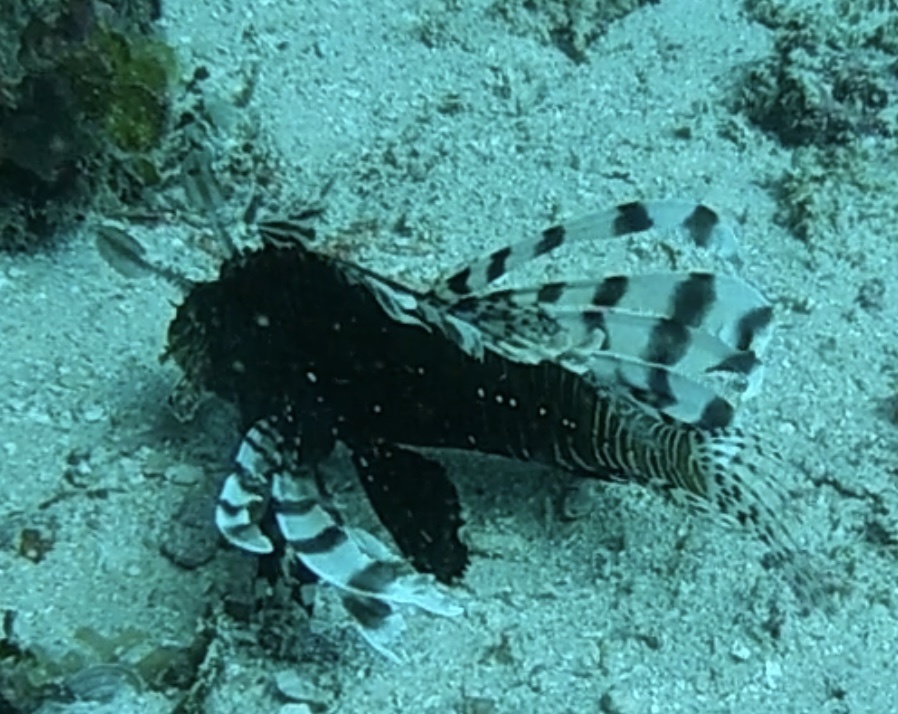
Pterois volitans (Red Lionfish)